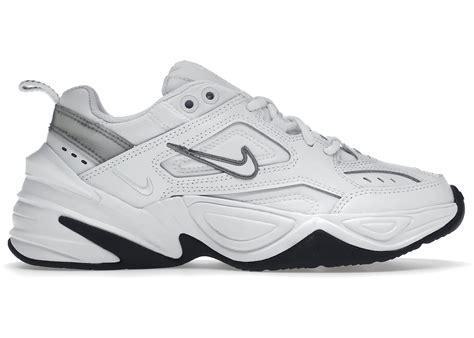
Brand: Nike
Model: M2K Tekno